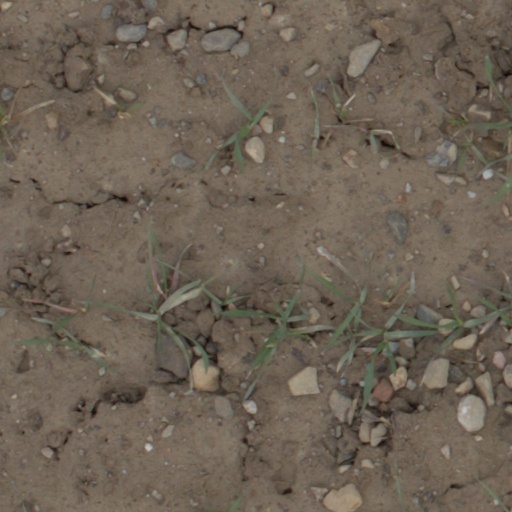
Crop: wheat